Geoffrey de Havilland

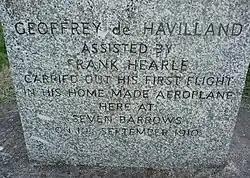
De Havilland Memorial Stone near Seven Barrows Field and Beacon Hill from A34

The actresses Olivia de Havilland and Joan Fontaine were de Havilland's first cousins; his father, Charles, and their father, Walter, were half-brothers. His younger brother, Hereward de Havilland, was also a noted pioneer aviator and test pilot. Sir Anthony de Havilland (born 1969) is a direct descendent of James de Havilland (1553–1613) who migrated from Guernsey to Poole in Dorset and was granted the trade license for Poole.